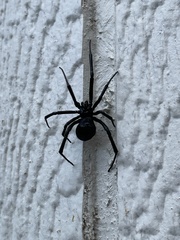
Species: Lactrodectus_hesperus